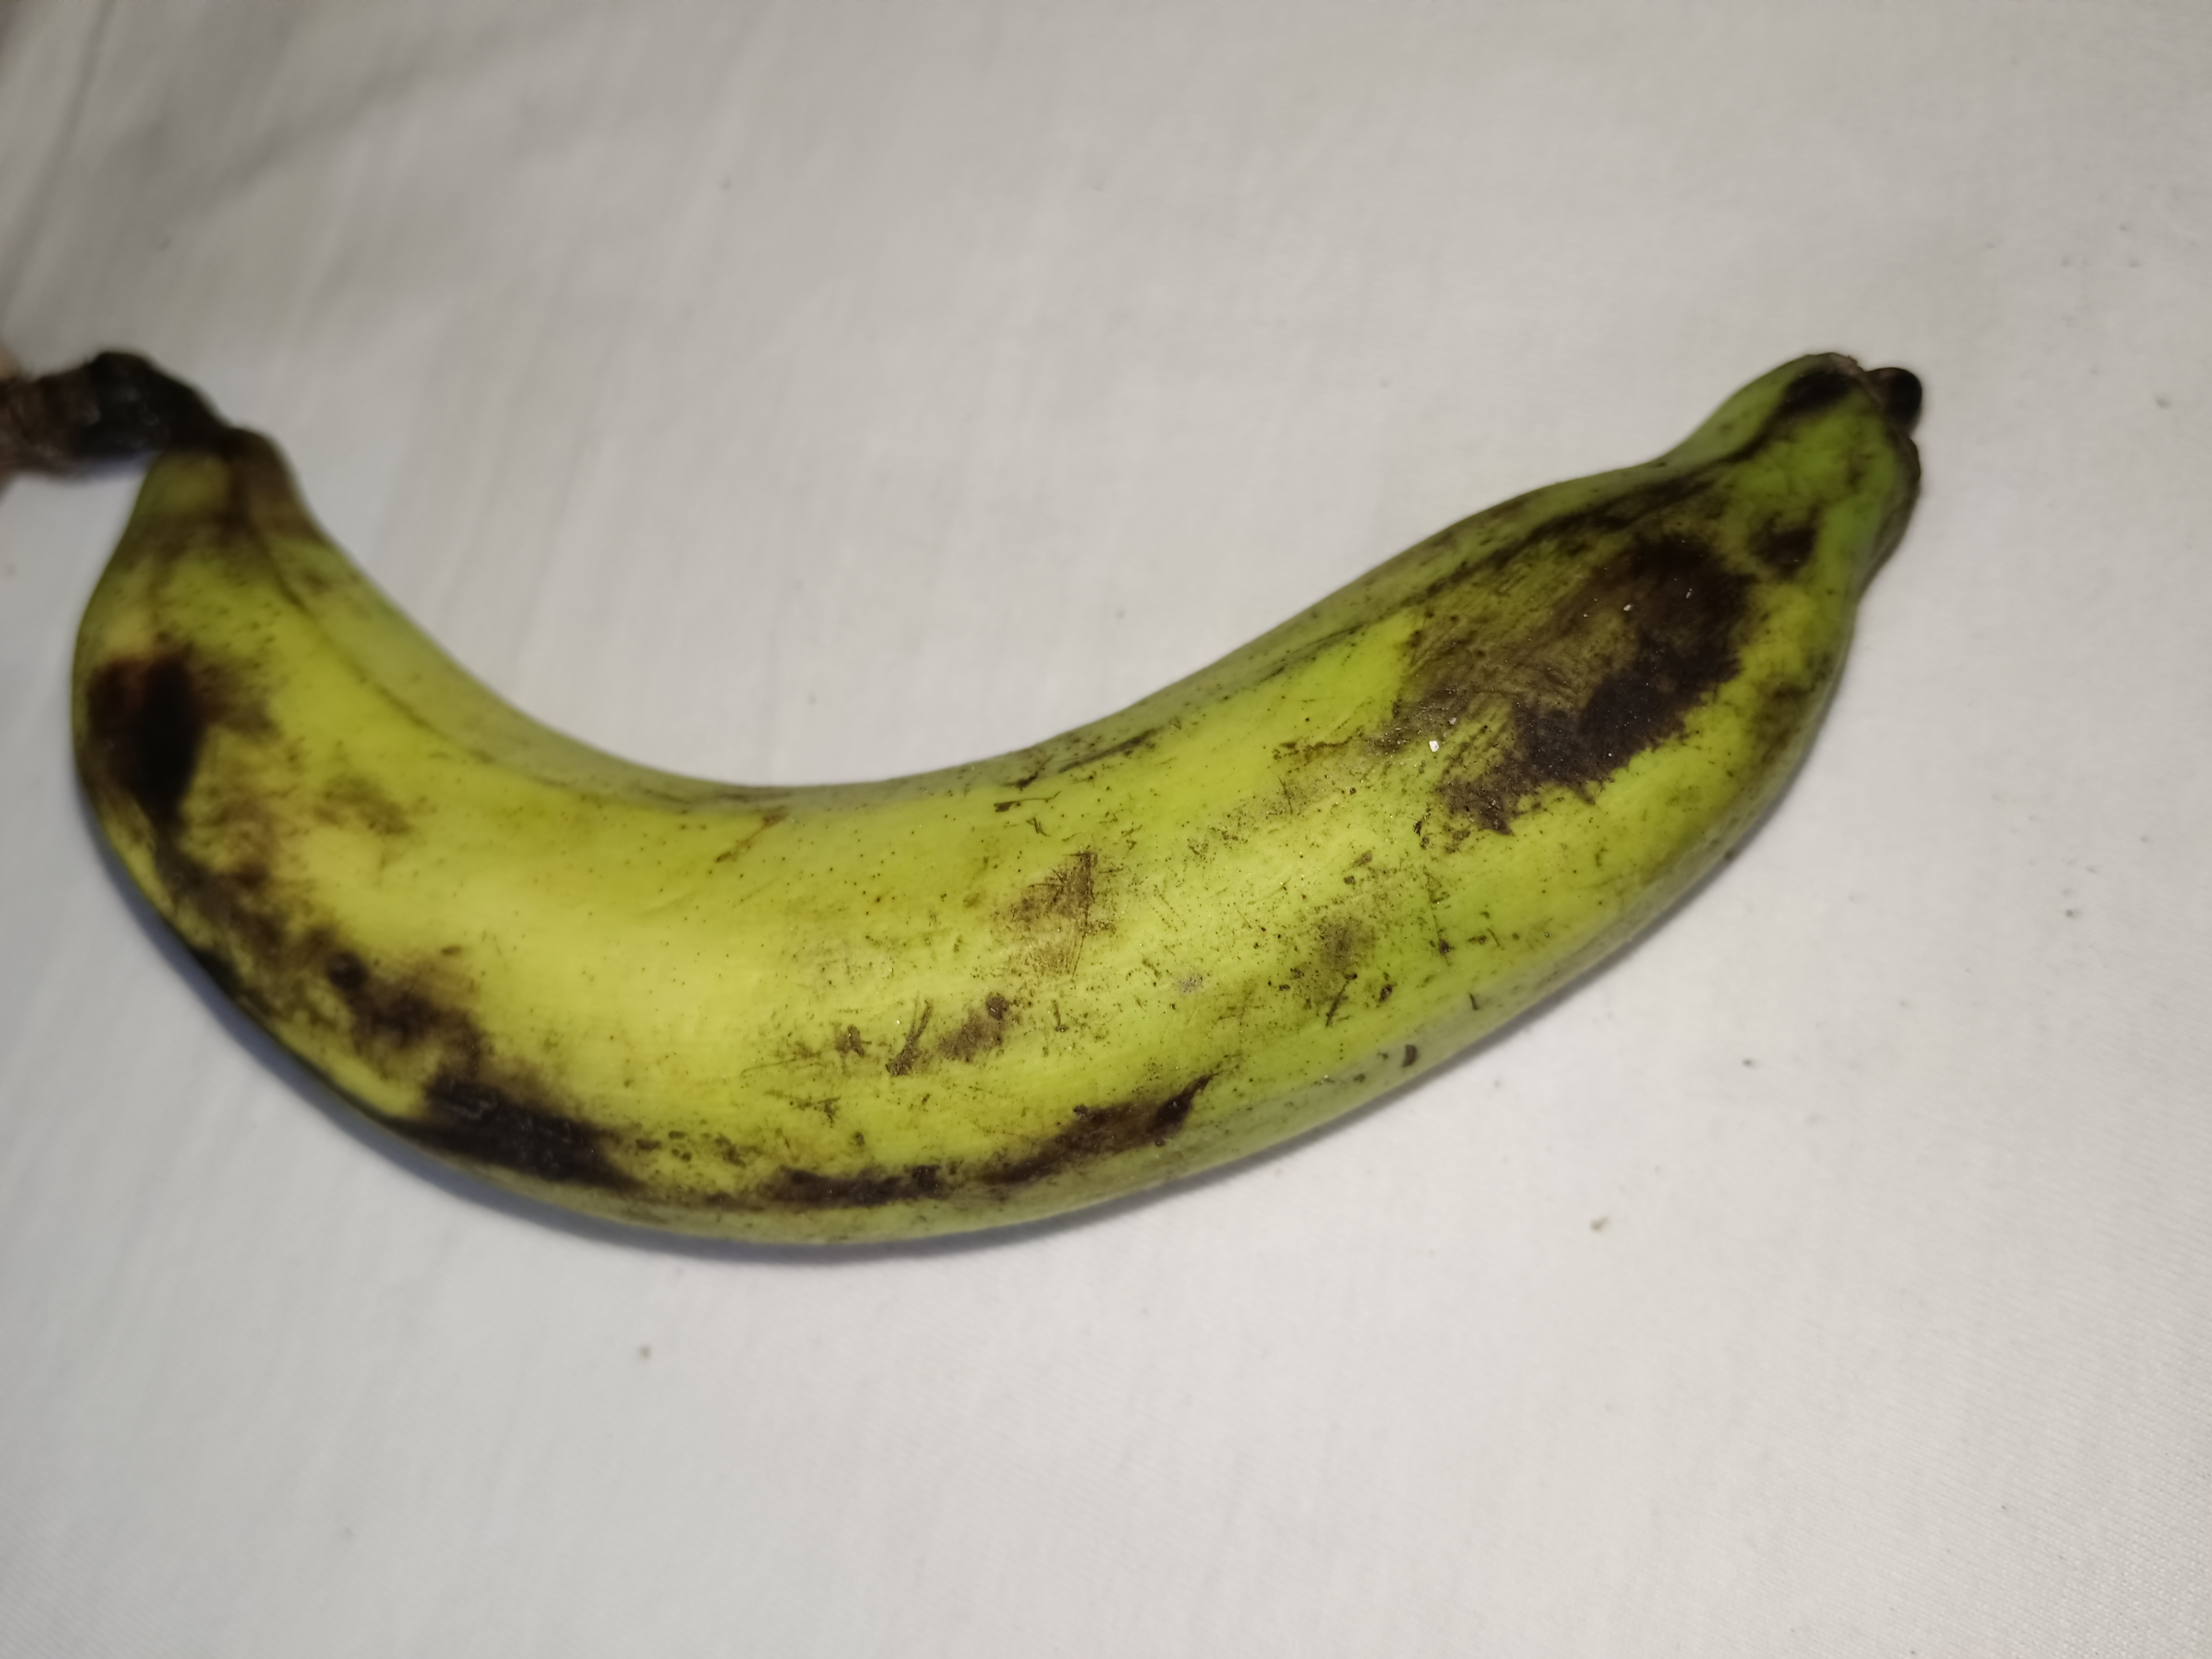
Banana variety: Shagor